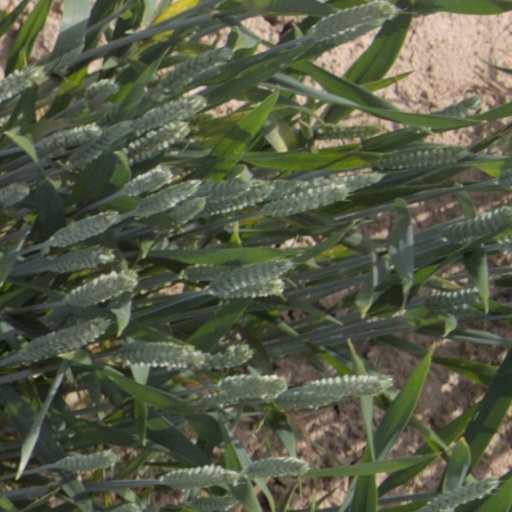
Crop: wheat